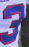
Number: 3